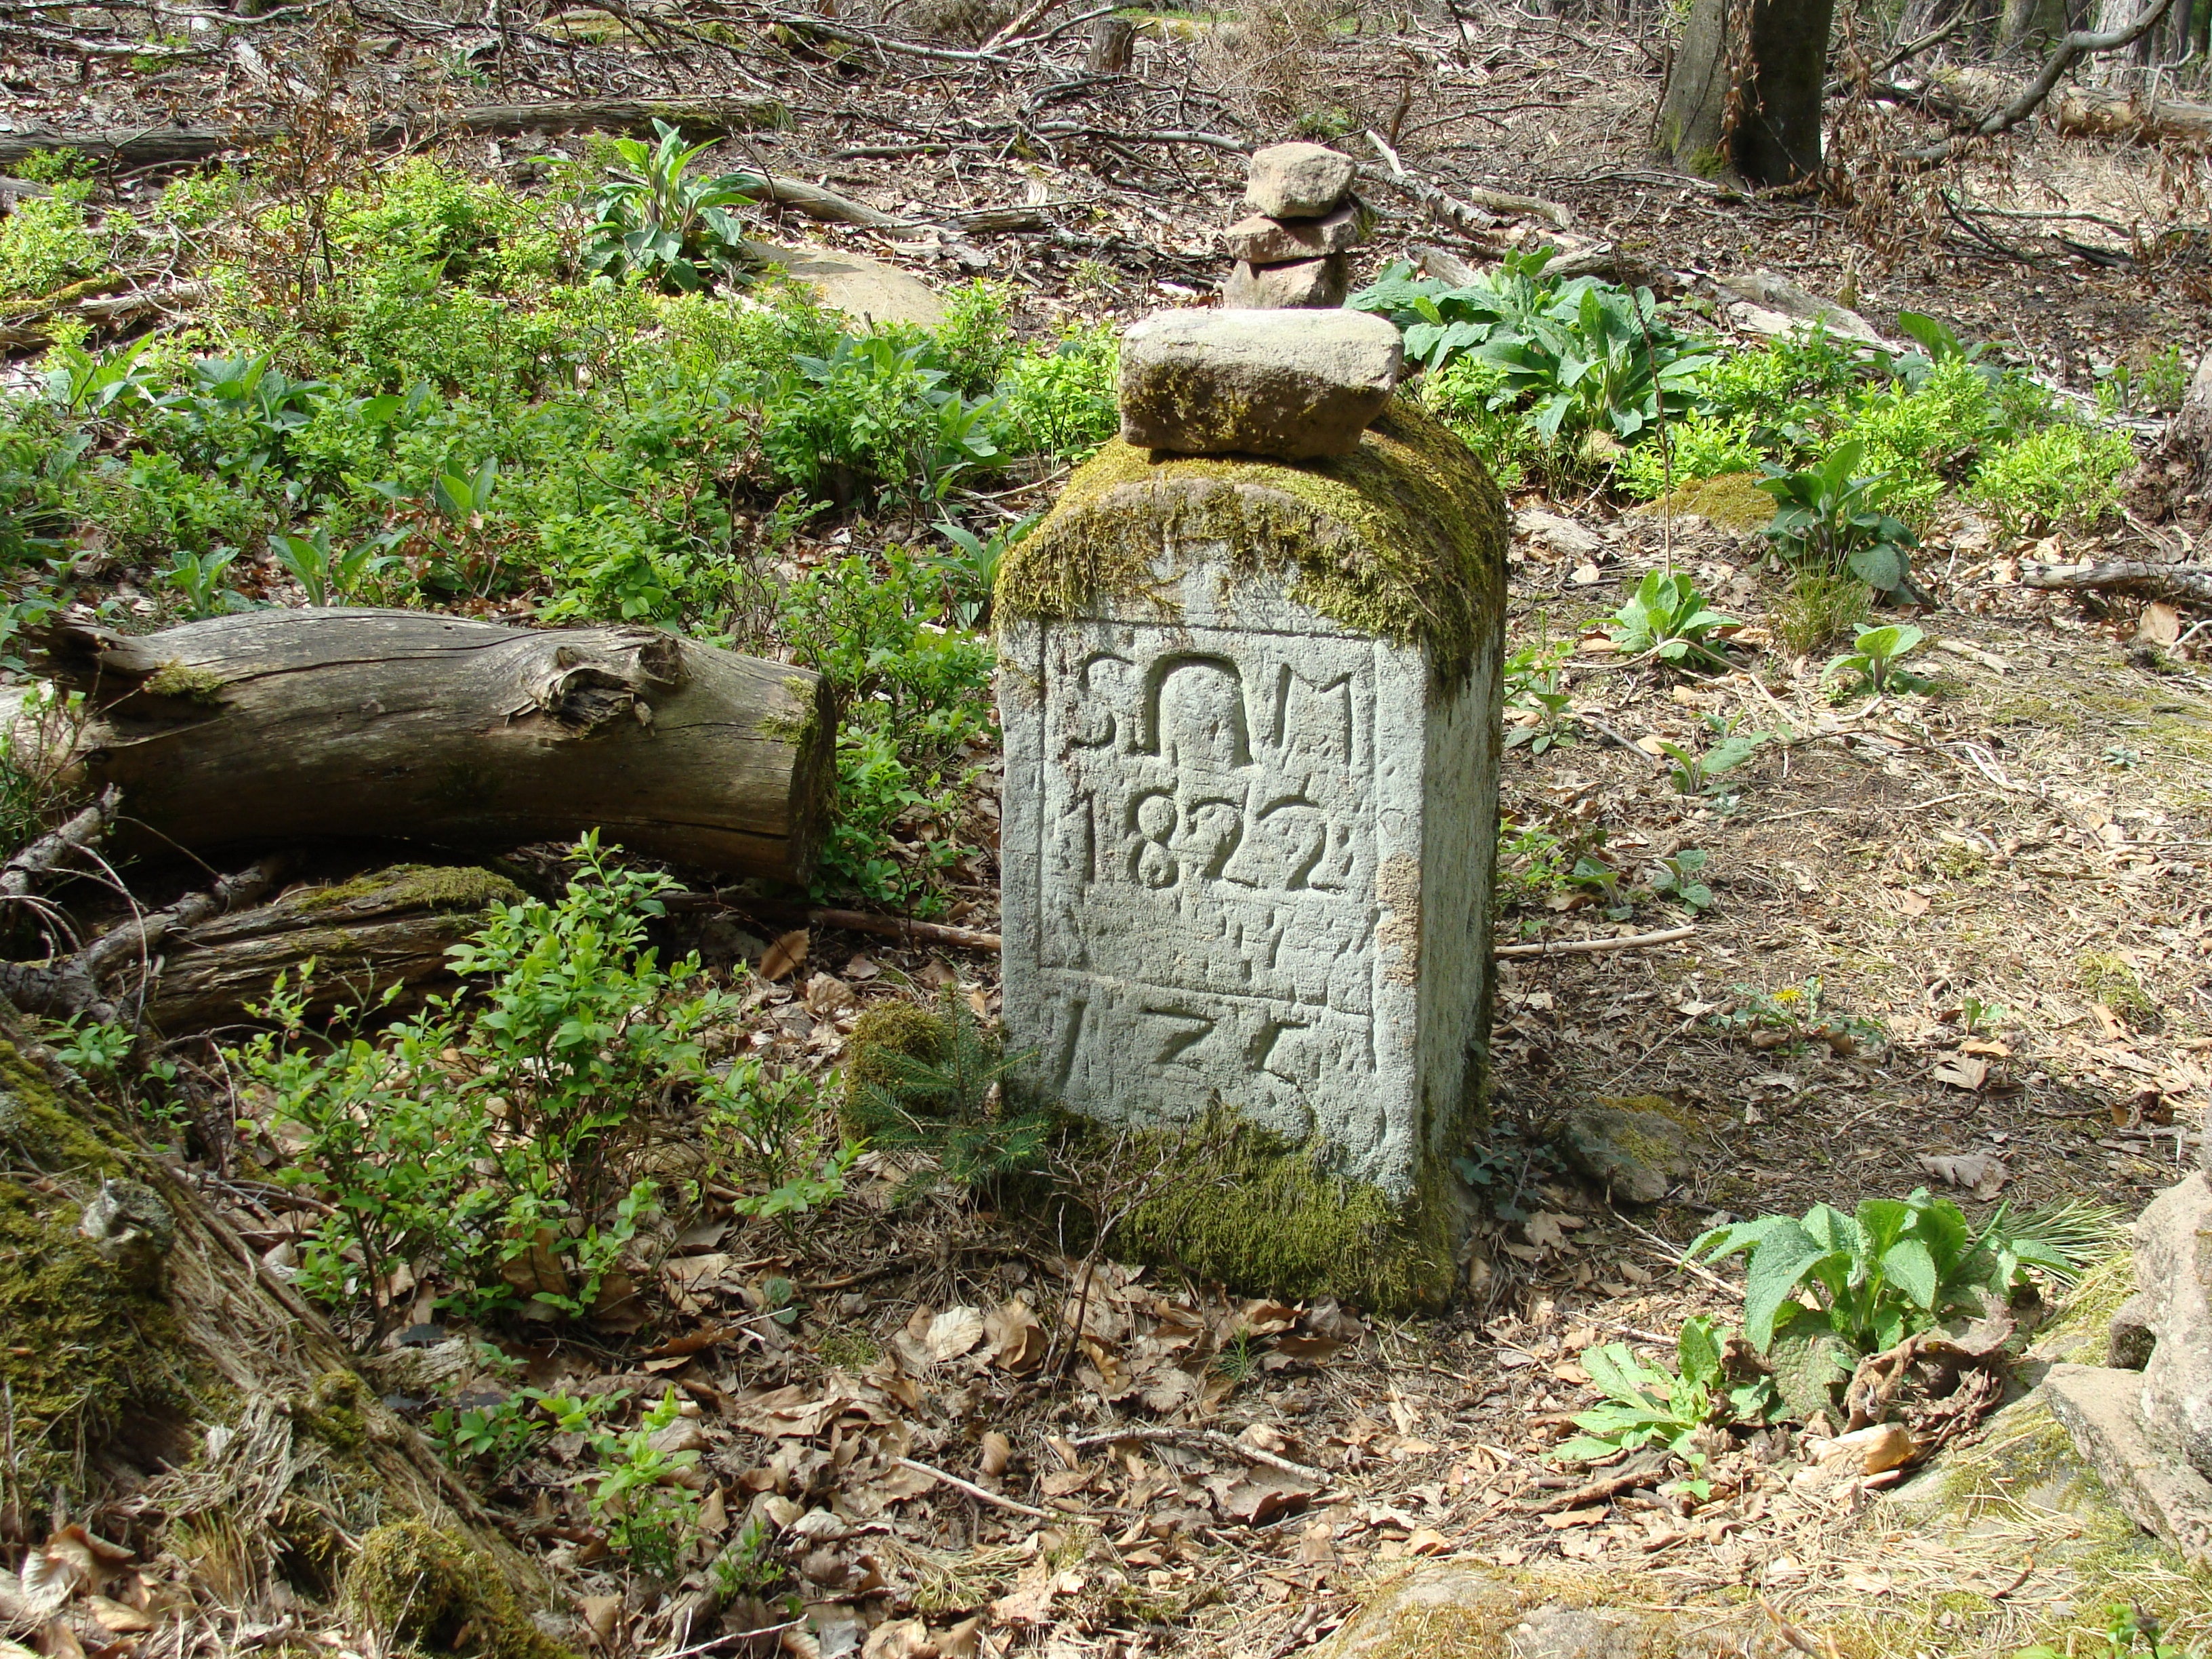
rock, trail, stone, sign, symbol, landmark, cemetery, grave, headstone, woodland, border, ancient history, boundary stone, schafkopf, palatine forest